Immigration to India

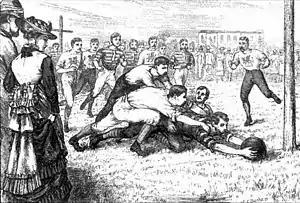
An 1875 painting of rugby being played by Europeans in Calcutta (today Kolkata). Western sports were first adopted in India during British rule.

The British colonial presence in India varied in characteristics over time; British people generally stayed in the colony on a temporary basis, and were sometimes aiming to avoid local cultural habits and contact. Children would often grow up in India, be sent to Britain to receive a "proper" education, and then return to India as adults. With the mortality rate for foreigners being high at the time due to disease, playing British sports was one way that the British could maintain their health and spirits; in the words of a contemporary writer, it was best for Englishmen to "defend themselves from the magic of the land by sports, games, clubs."